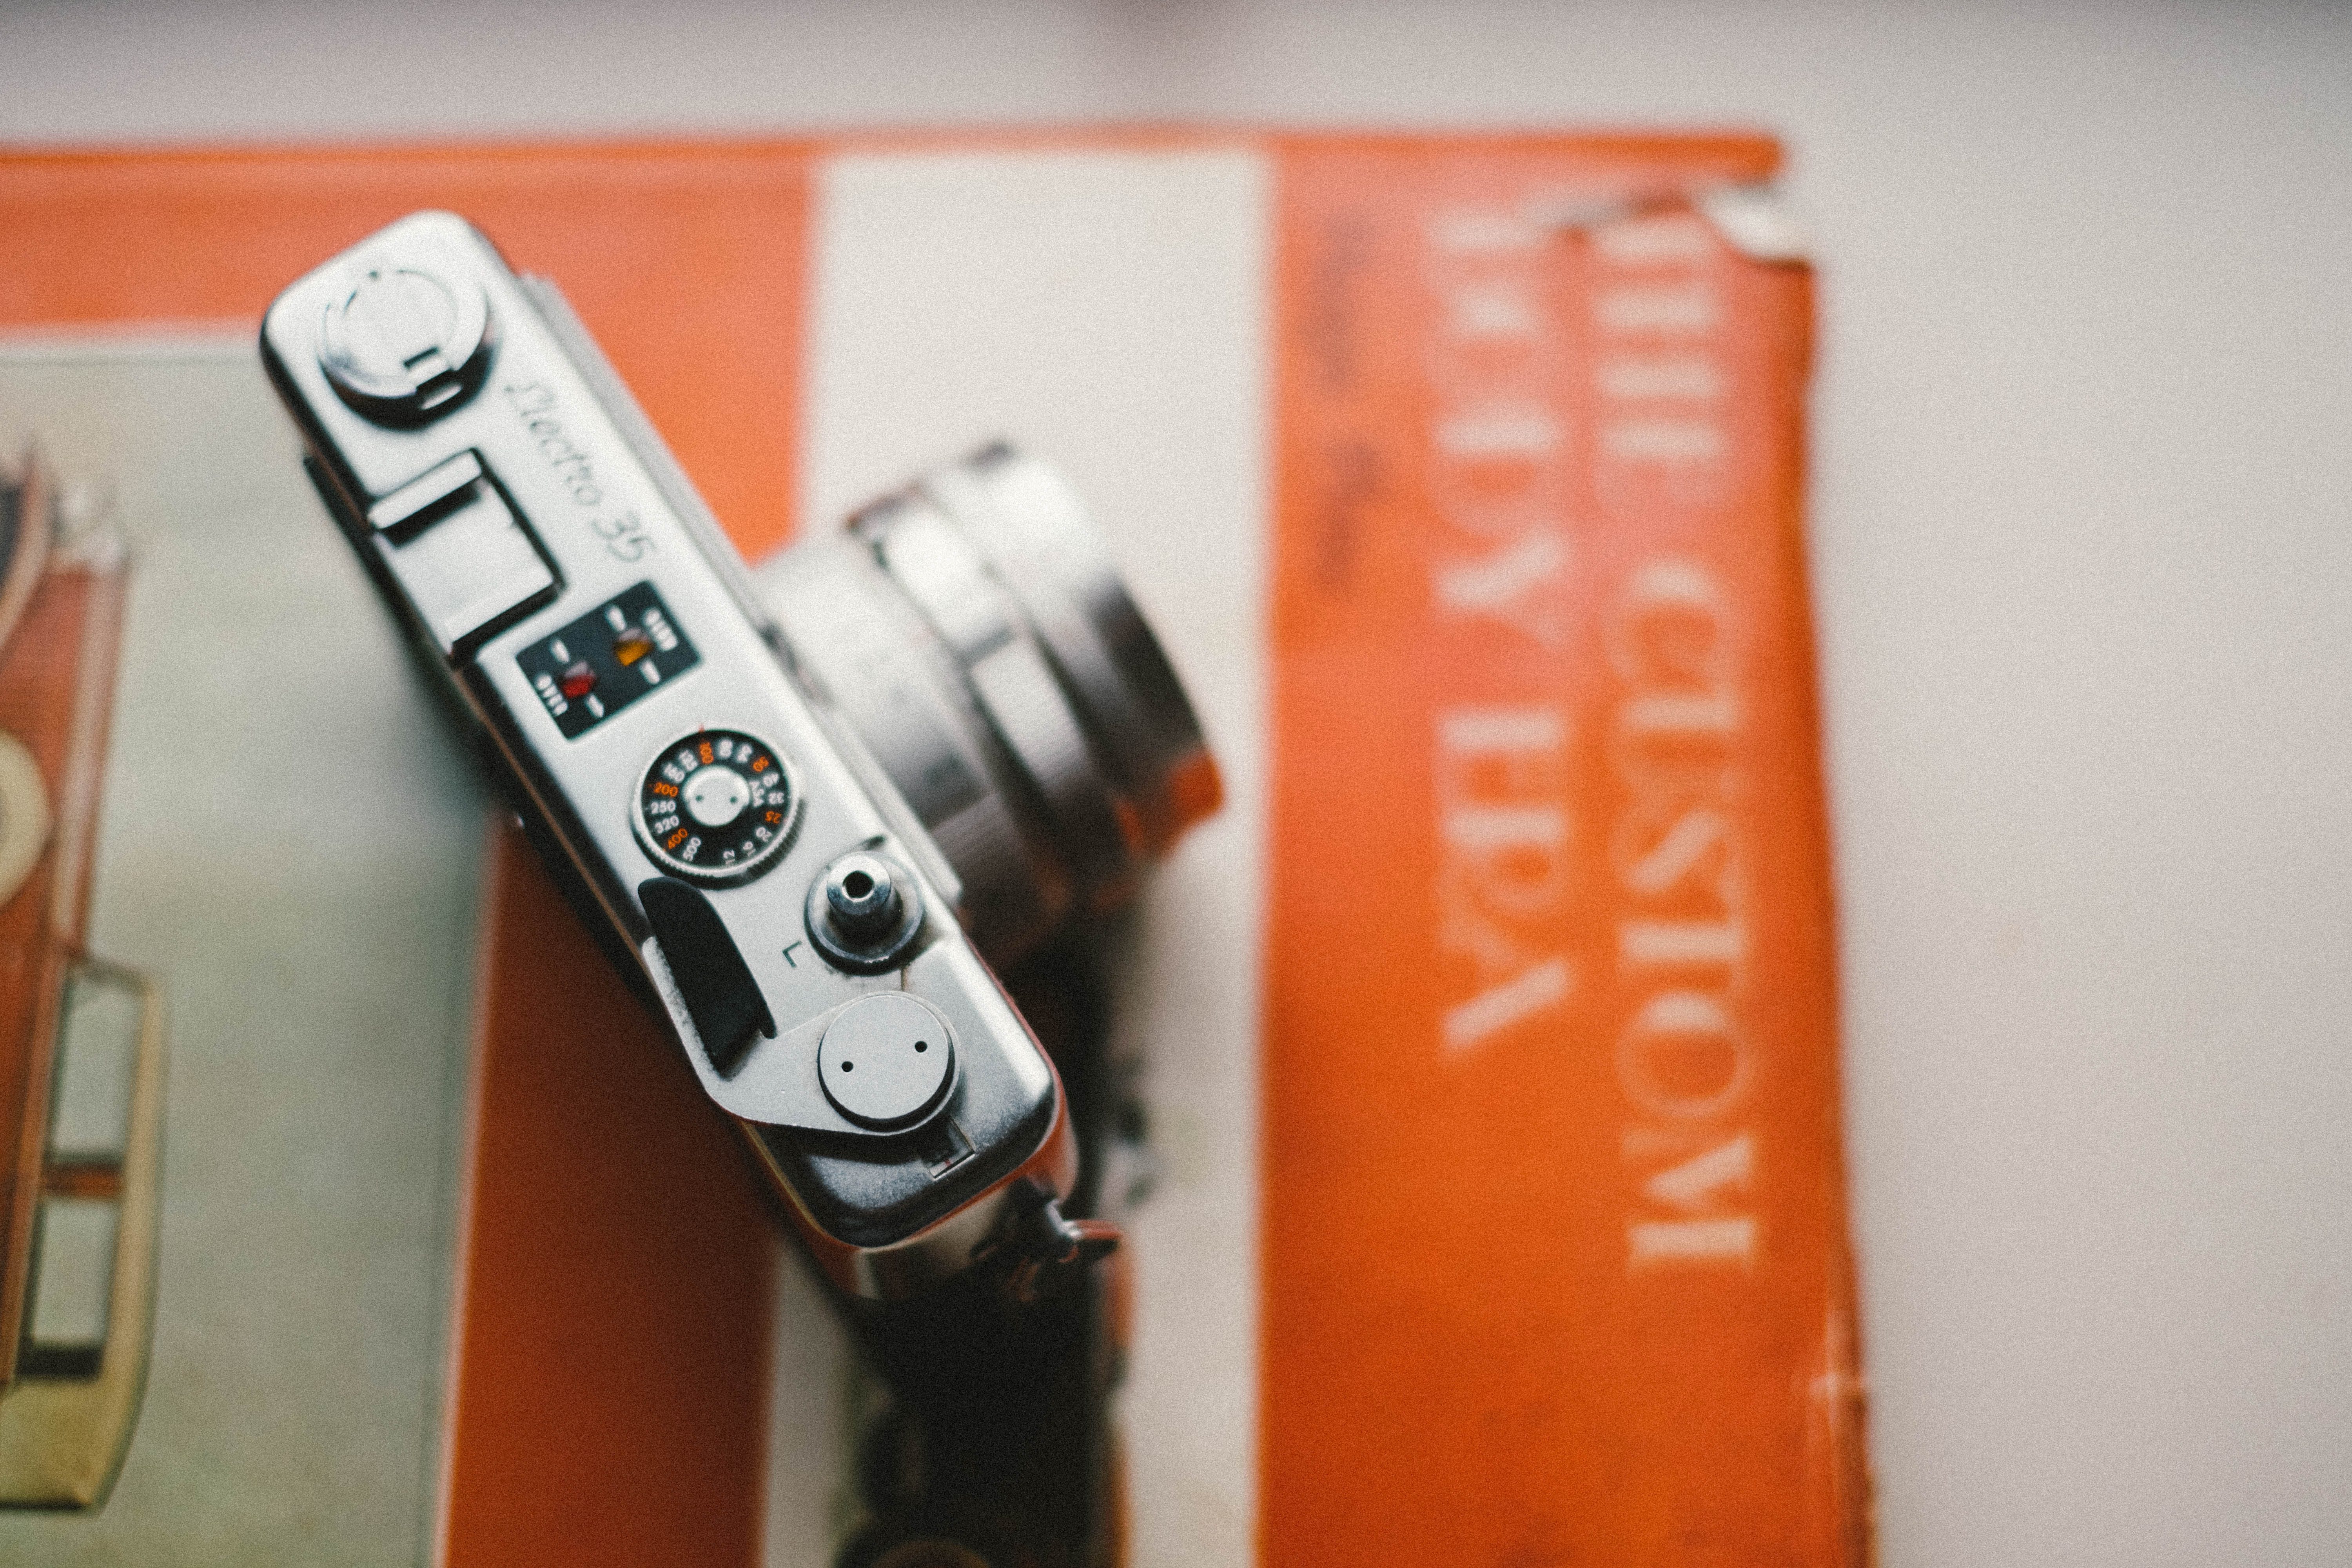
automotive exterior